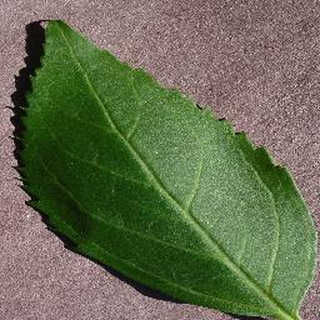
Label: healthy_cherry